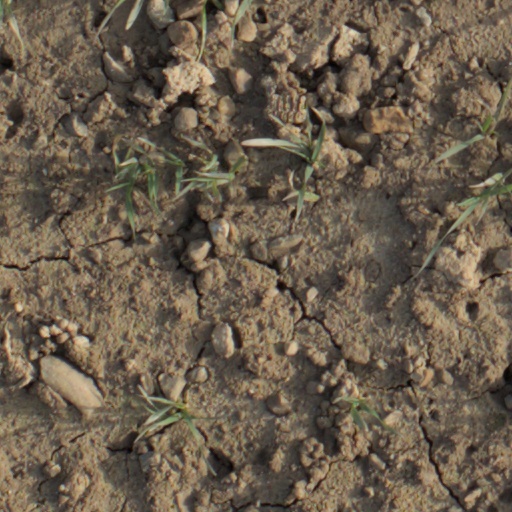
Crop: wheat